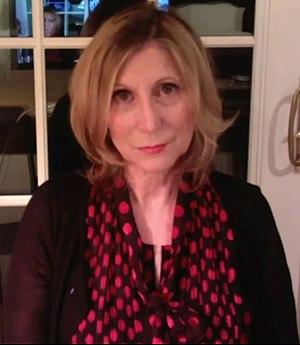
Christina Hoff Sommers est une auteure américaine, ex-professeure de philosophie et chercheuse membre de l'American Enterprise Institute connue pour ses écrits critiques sur le féminisme contemporain. Ses travaux comprennent les livres Who Stole Feminism? et The War Against Boys, et ses textes sont publiés dans différents médias comme The Huffington Post, Time, The Atlantic et Slate. Elle présente aussi le blog vidéo The Factual Feminist.